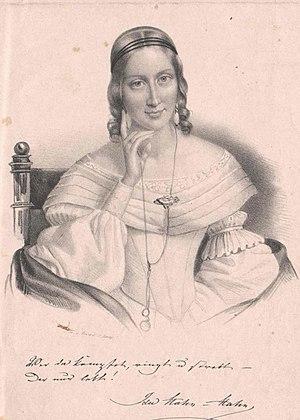
La Comtesse Ida von Hahn-Hahn est une auteure allemande issue d'une famille fortunée ayant fait faillite à cause des dépenses excentriques de son père. Elle défie les conventions sociales en vivant hors mariage avec Adolf von Bystram pendant 21 ans. Ida von Hahn-Hahn écrit souvent au sujet de la tragédie de l'âme et est influencée par la poétesse française, George Sand. Elle « est une infatigable militante pour l'émancipation des femmes » et ses écrits comprennent de nombreux personnages féminins forts.